Peter Neill

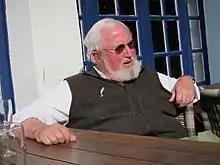
Peter Neill, Director of the World Ocean Observatory and author of numerous books and essays on environmental and ocean issues.

Peter Neill is an author and an editor on environmental and ocean issues, and the founding Director of the World Ocean Observatory, a web-based place for education and information exchange on the health of the ocean. Previously President of the South Street Seaport Museum from 1985-2005, he was tenured as a research associate at the Climate Change Institute, University of Maine in 2015. Neill lives in Sedgwick, Maine, with his wife Mary Barnes, who is an artist and President of the Blue Hill Heritage Trust.